Acridine

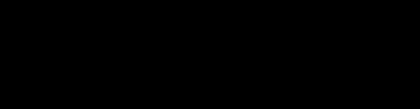
Synthesis of C.I. Basic Yellow 9, an acridine dye.

9-Phenylacridine is the parent base of chrysaniline or 3,6-diamino-9-phenylacridine, which is the chief constituent of the dyestuff phosphine (not to be confused with phosphine gas), a byproduct in the manufacture of rosaniline. Chrysaniline forms red-coloured salts, which dye silk and wool in a fine yellow; and the solutions of the salts are characterized by their fine yellowish-green fluorescence. Chrysaniline was synthesized by O. Fischer and G. Koerner by condensing "o"-nitrobenzaldehyde with aniline, the resulting "o"-nitro-"p"-diaminotriphenylmethane being reduced to the corresponding "o"-amino compound, which on oxidation yields chrysaniline.